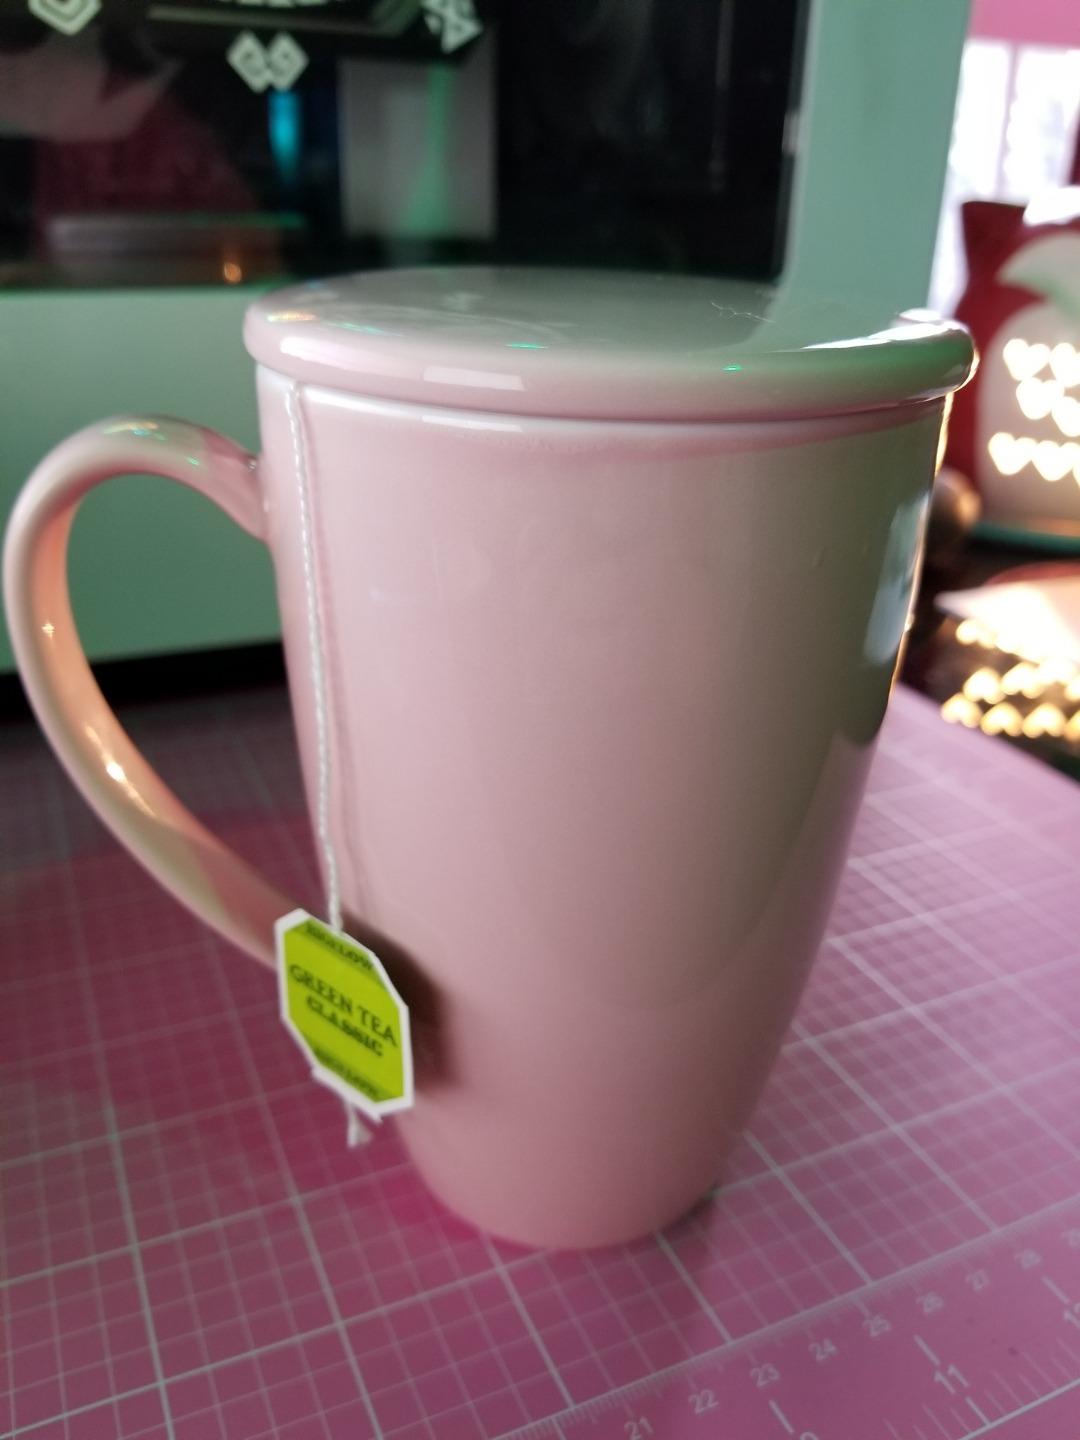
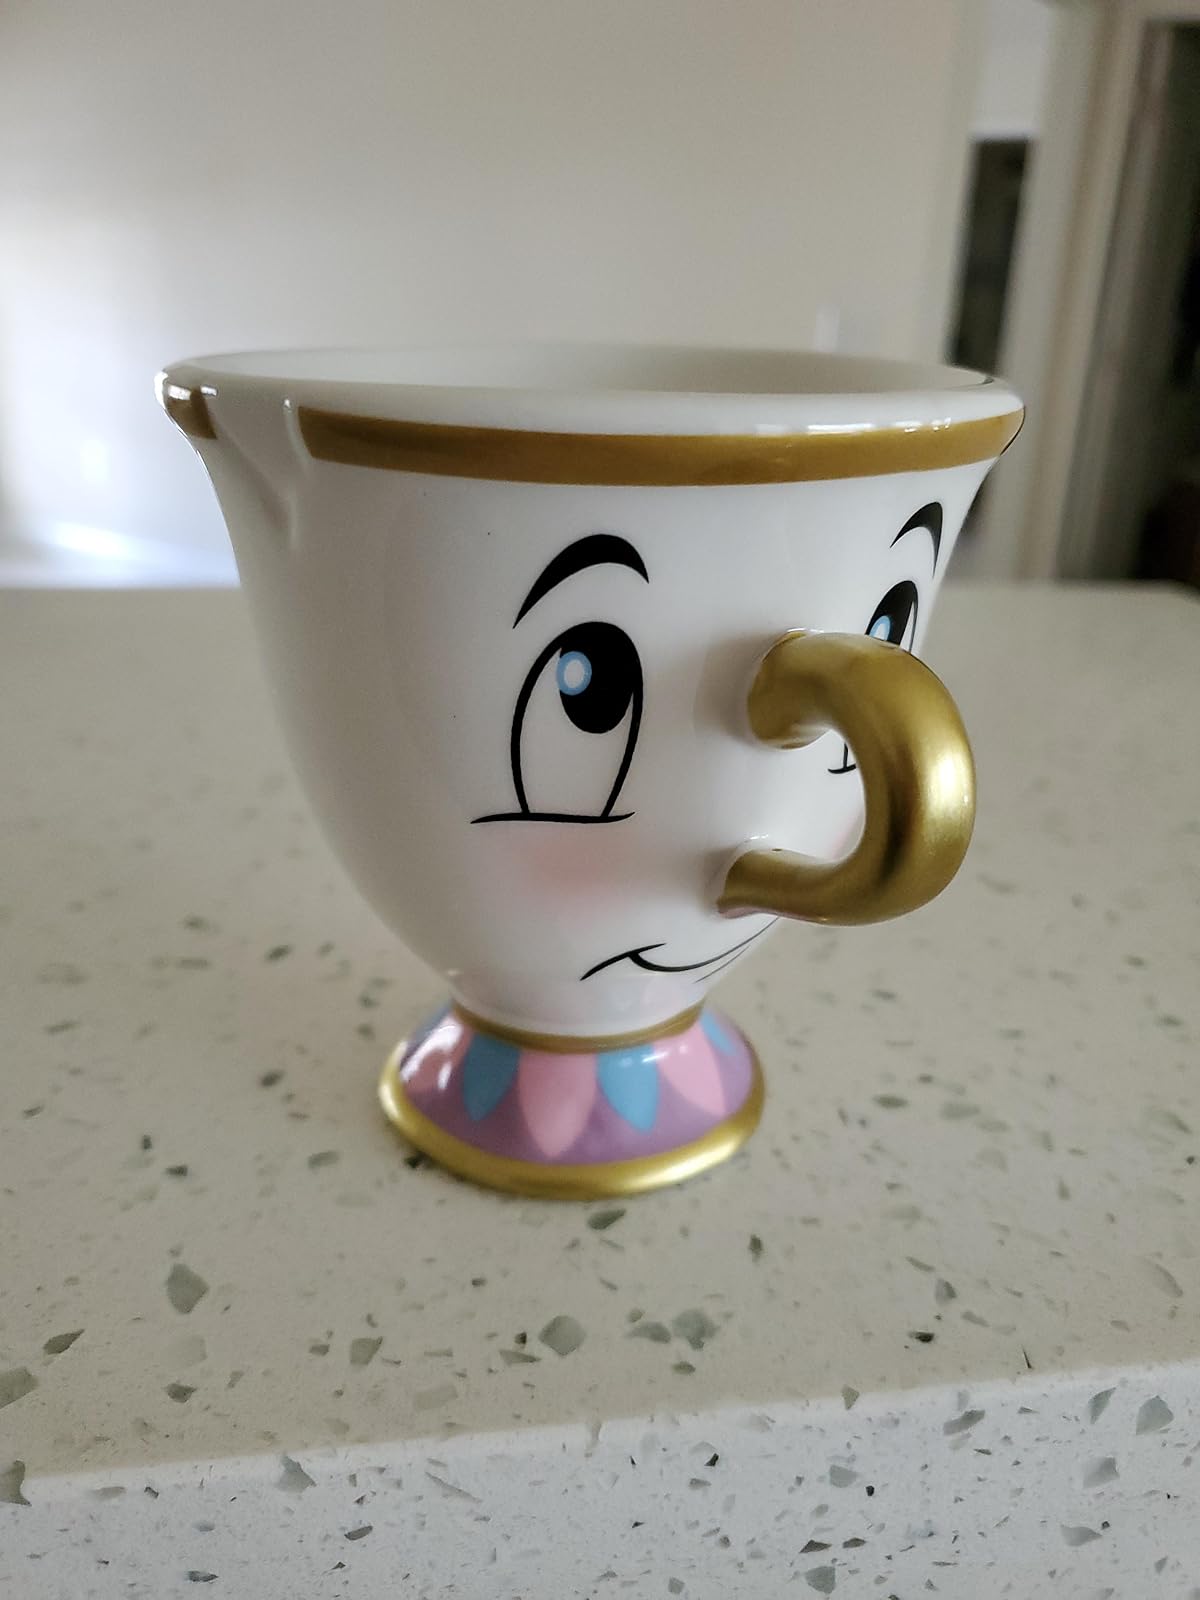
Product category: items_mug
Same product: no